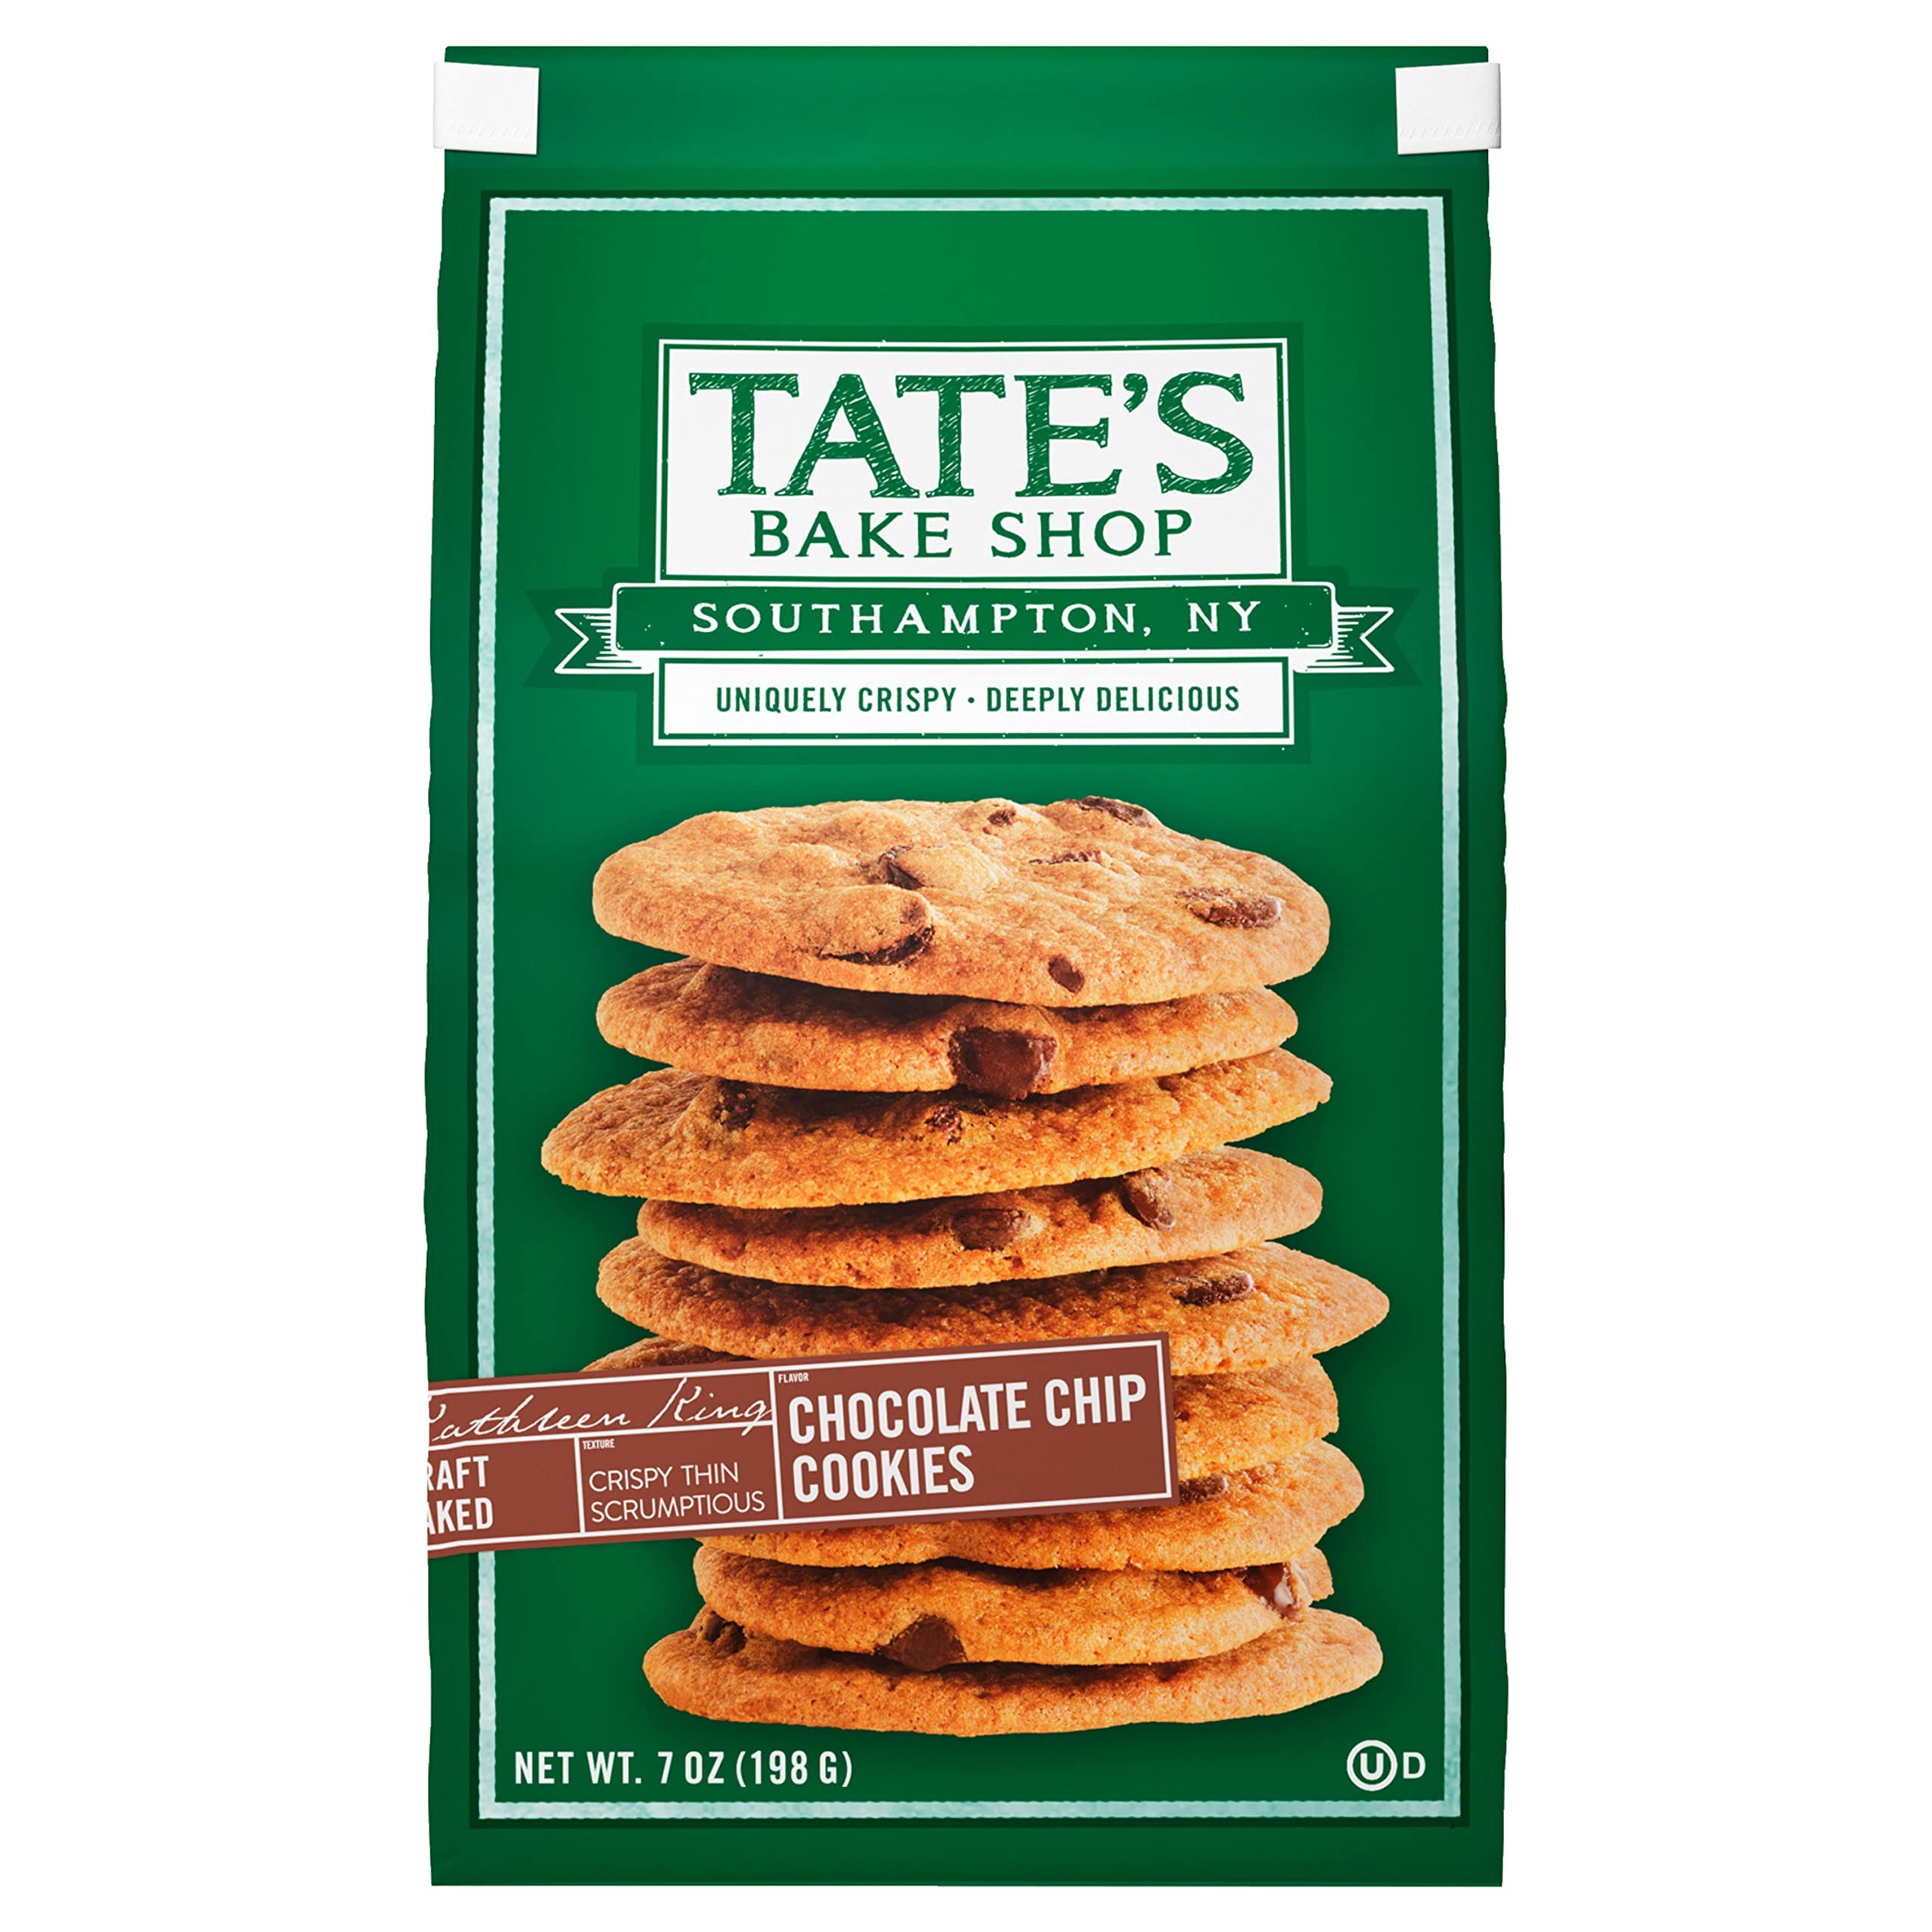
Item Name: Tate's Bake Shop Cookies, Chocolate Chip, 7 Oz
Bullet Point 1: One 7 oz bag of Tate's Bake Shop Chocolate Chip Cookies
Bullet Point 2: Classic chocolate chip cookies are buttery and deeply delicious
Bullet Point 3: Tate's chocolate chip cookies are uniquely thin cookies unlike other thin crispy chocolate cookies
Bullet Point 4: These baked cookies have a crispy texture
Bullet Point 5: Add these kosher cookies to a cookie tray for parties
Value: 7.0
Unit: Ounce

Price: 5.49